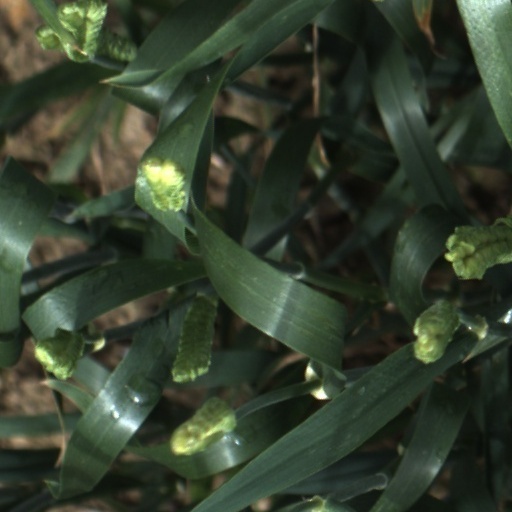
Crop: wheat